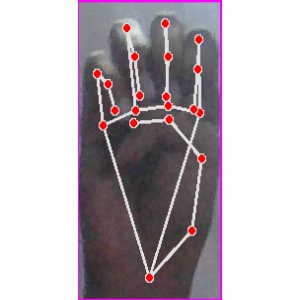
अक्षर: म